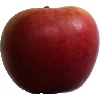
Label: Apple Crimson Snow 1